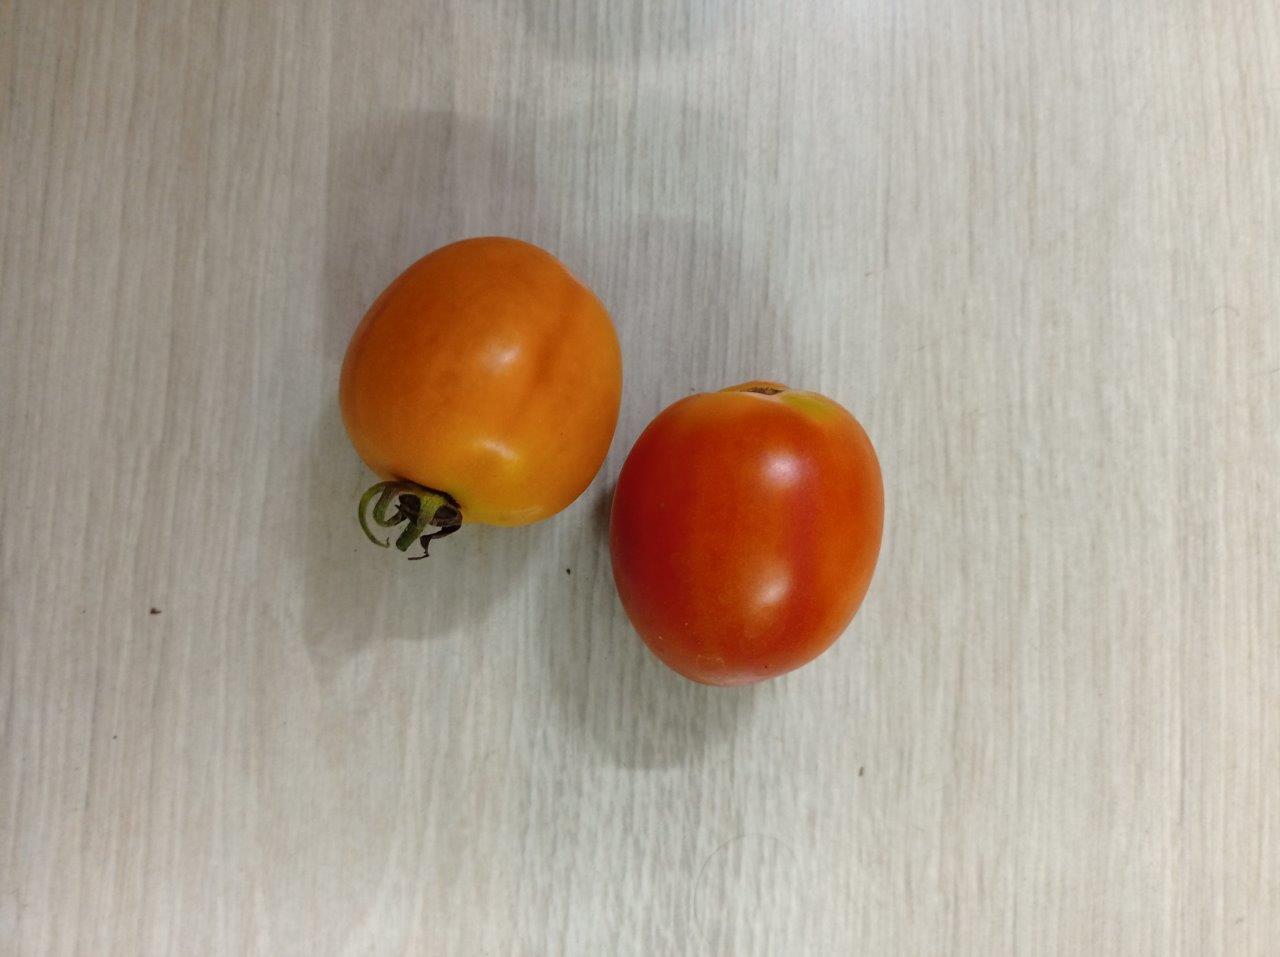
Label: Fresh